Paul di Resta

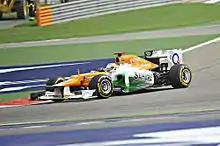
Di Resta driving for Force India at the 2012 Bahrain Grand Prix.

Di Resta joined Adrian Sutil in the Force India Formula One racing team for the season, replacing Vitantonio Liuzzi. He scored his first championship point at his first race, the , after both Saubers were disqualified. This was followed by another 10th place in Malaysia, 11th in China, and a retirement in Turkey, where he left the pits with a loose wheel. He was running fifth in Canada until a collision with Nick Heidfeld left him with a damaged car and a drive-through penalty, and later crashed out of the race on lap 67. He qualified sixth at Silverstone but finished 15th after a long pitstop due to a tyre mix-up.